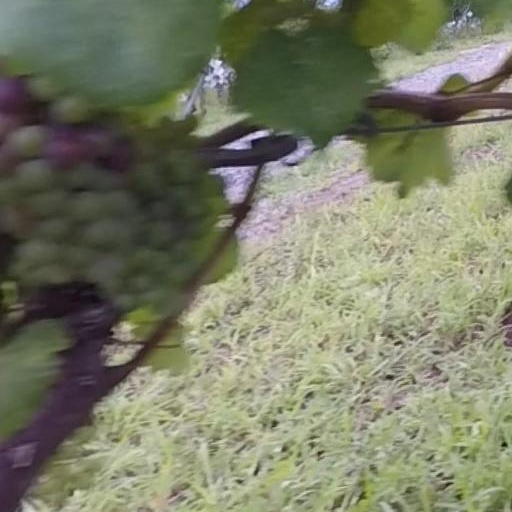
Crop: grape